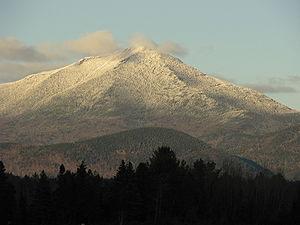
Whiteface Mountain est le cinquième plus haut sommet de l'État de New York et l'un des plus hauts sommets des Adirondacks. Cette montagne est notamment connue pour avoir abrité les épreuves de ski alpin lors des Jeux olympiques d'hiver de 1980 qui se sont déroulés à Lake Placid.